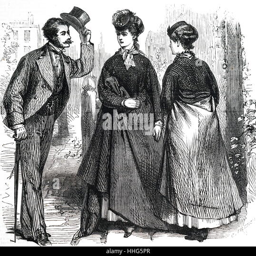
illustration shows a male raising his hat to a female .